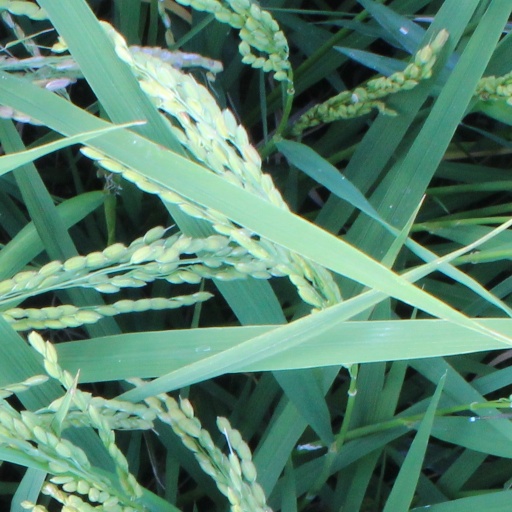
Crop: rice